Matt Cassel

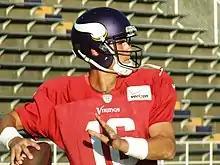
Cassel in 2014

On the same day he was released from the Chiefs, Cassel signed with the Minnesota Vikings.